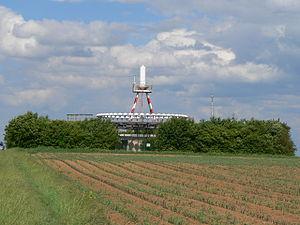
Le VOR est un système de positionnement radioélectrique utilisé en navigation aérienne et fonctionnant avec les fréquences VHF.